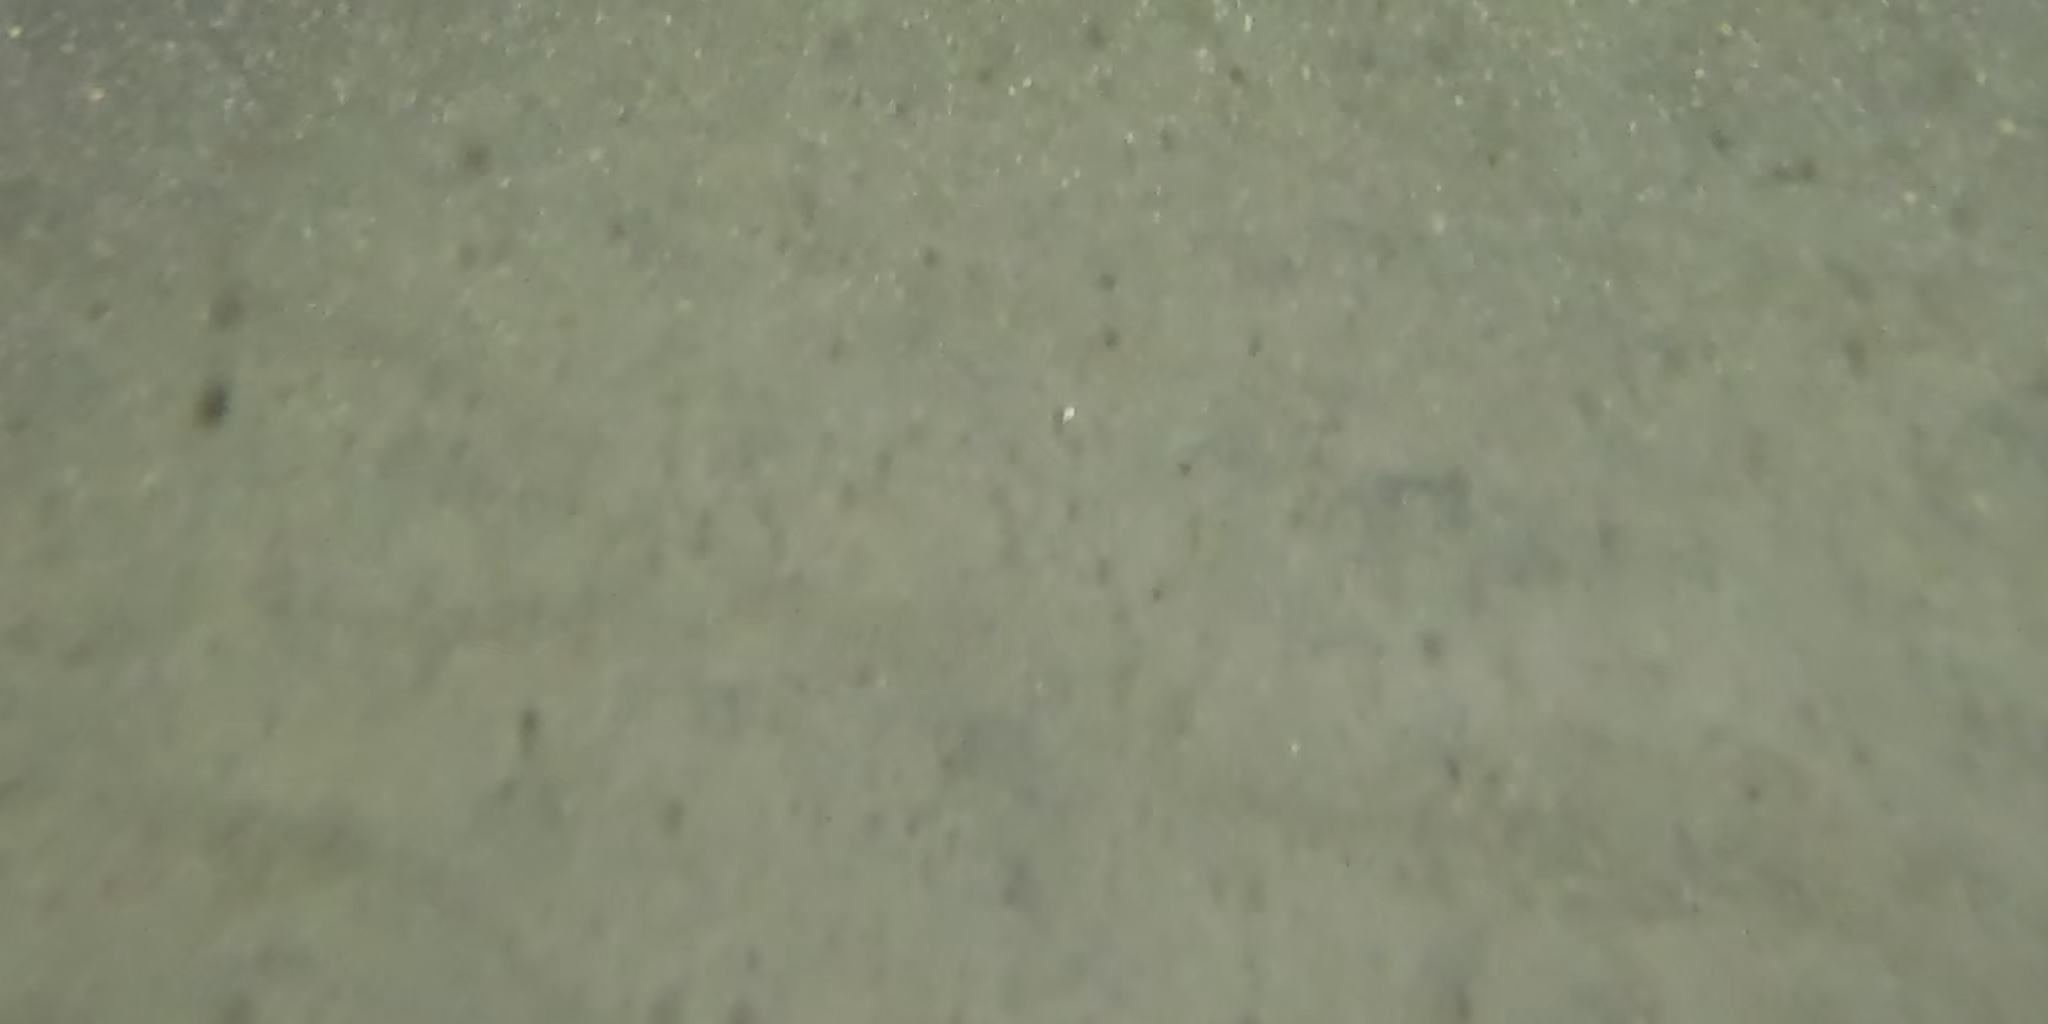
Seabed habitat: sand